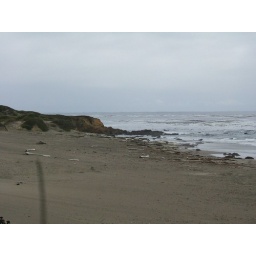
in the centre (distant) you can see two huge (2m high 6m long) male elephant seals fighting